Lucky Lehrer

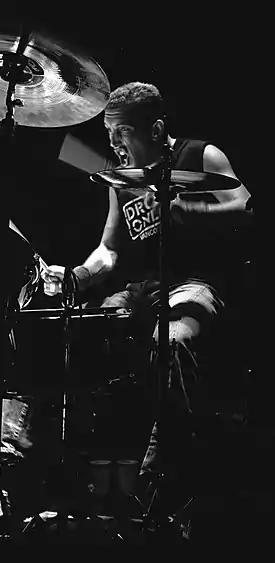
Lucky Lehrer performing in 1981

Keith "Lucky" Lehrer (born 18 April 1958) is a drummer from Los Angeles, California associated with several influential LA punk rock bands. He was originally trained in jazz then played in a number of LA punk rock bands, particularly the Circle Jerks, Redd Kross, Bad Religion, Darby Crash Band and LA's Wasted Youth, among others. Lehrer also appeared in three notable documentary films charting the punk rock music scene. He is the brother of LA's Wasted Youth guitarist Chett Lehrer. Lehrer also teaches drums, with notable students being future Bad Religion drummers Pete Finestone and Bobby Schayer. He was an early developer of hardcore punk drumming and he has been called the "Godfather of hardcore drumming". Lehrer was voted the best punk drummer of all time by fanzine "Flipside".